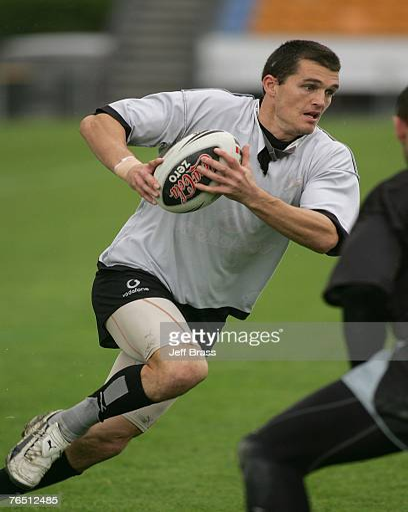
man runs with the ball during a training session